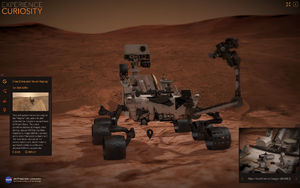
Blend4Web est un framework libre et open source pour réaliser et publier des infographies 3D interactives dans un navigateur web.
Blender est un logiciel libre de modélisation, d’animation par ordinateur et de rendu en 3D, créé en 1995. Il est actuellement développé par la Fondation Blender.
Verge3D est un moteur de rendu en temps réel et un jeu d'outils permettant de créer des expériences 3D interactives exécutées sur des sites Web.
WebGL est une spécification d'interface de programmation de 3D dynamique pour les pages et applications HTML5 créée par le Khronos Group. Elle permet d'utiliser le standard OpenGL ES au sein d'une page web, d'un livre numérique au format ePUB, d'un diaporama ou bien d'une application basée sur le standard HTML5, en s'aidant du langage JavaScript, des données au format JSON et de l'accélération matérielle pour les calculs et le rendu 3D à l'aide des pilotes OpenGL ES du ou des processeurs graphiques du terminal informatique. OpenGL ES a été choisi pour son large support au sein des architectures embarquées et mobiles.